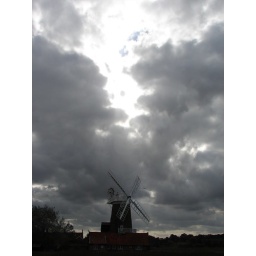
The windmill at Cley-next-the-Sea on the north Norfolk coast is dwarfed by a dramatic sky as a storm approaches.